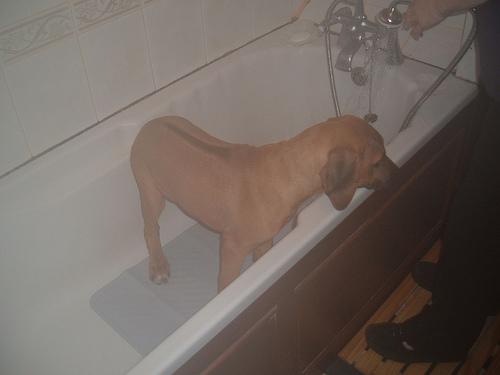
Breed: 230-n000080-Rhodesian_ridgeback